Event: Nepal Earthquake
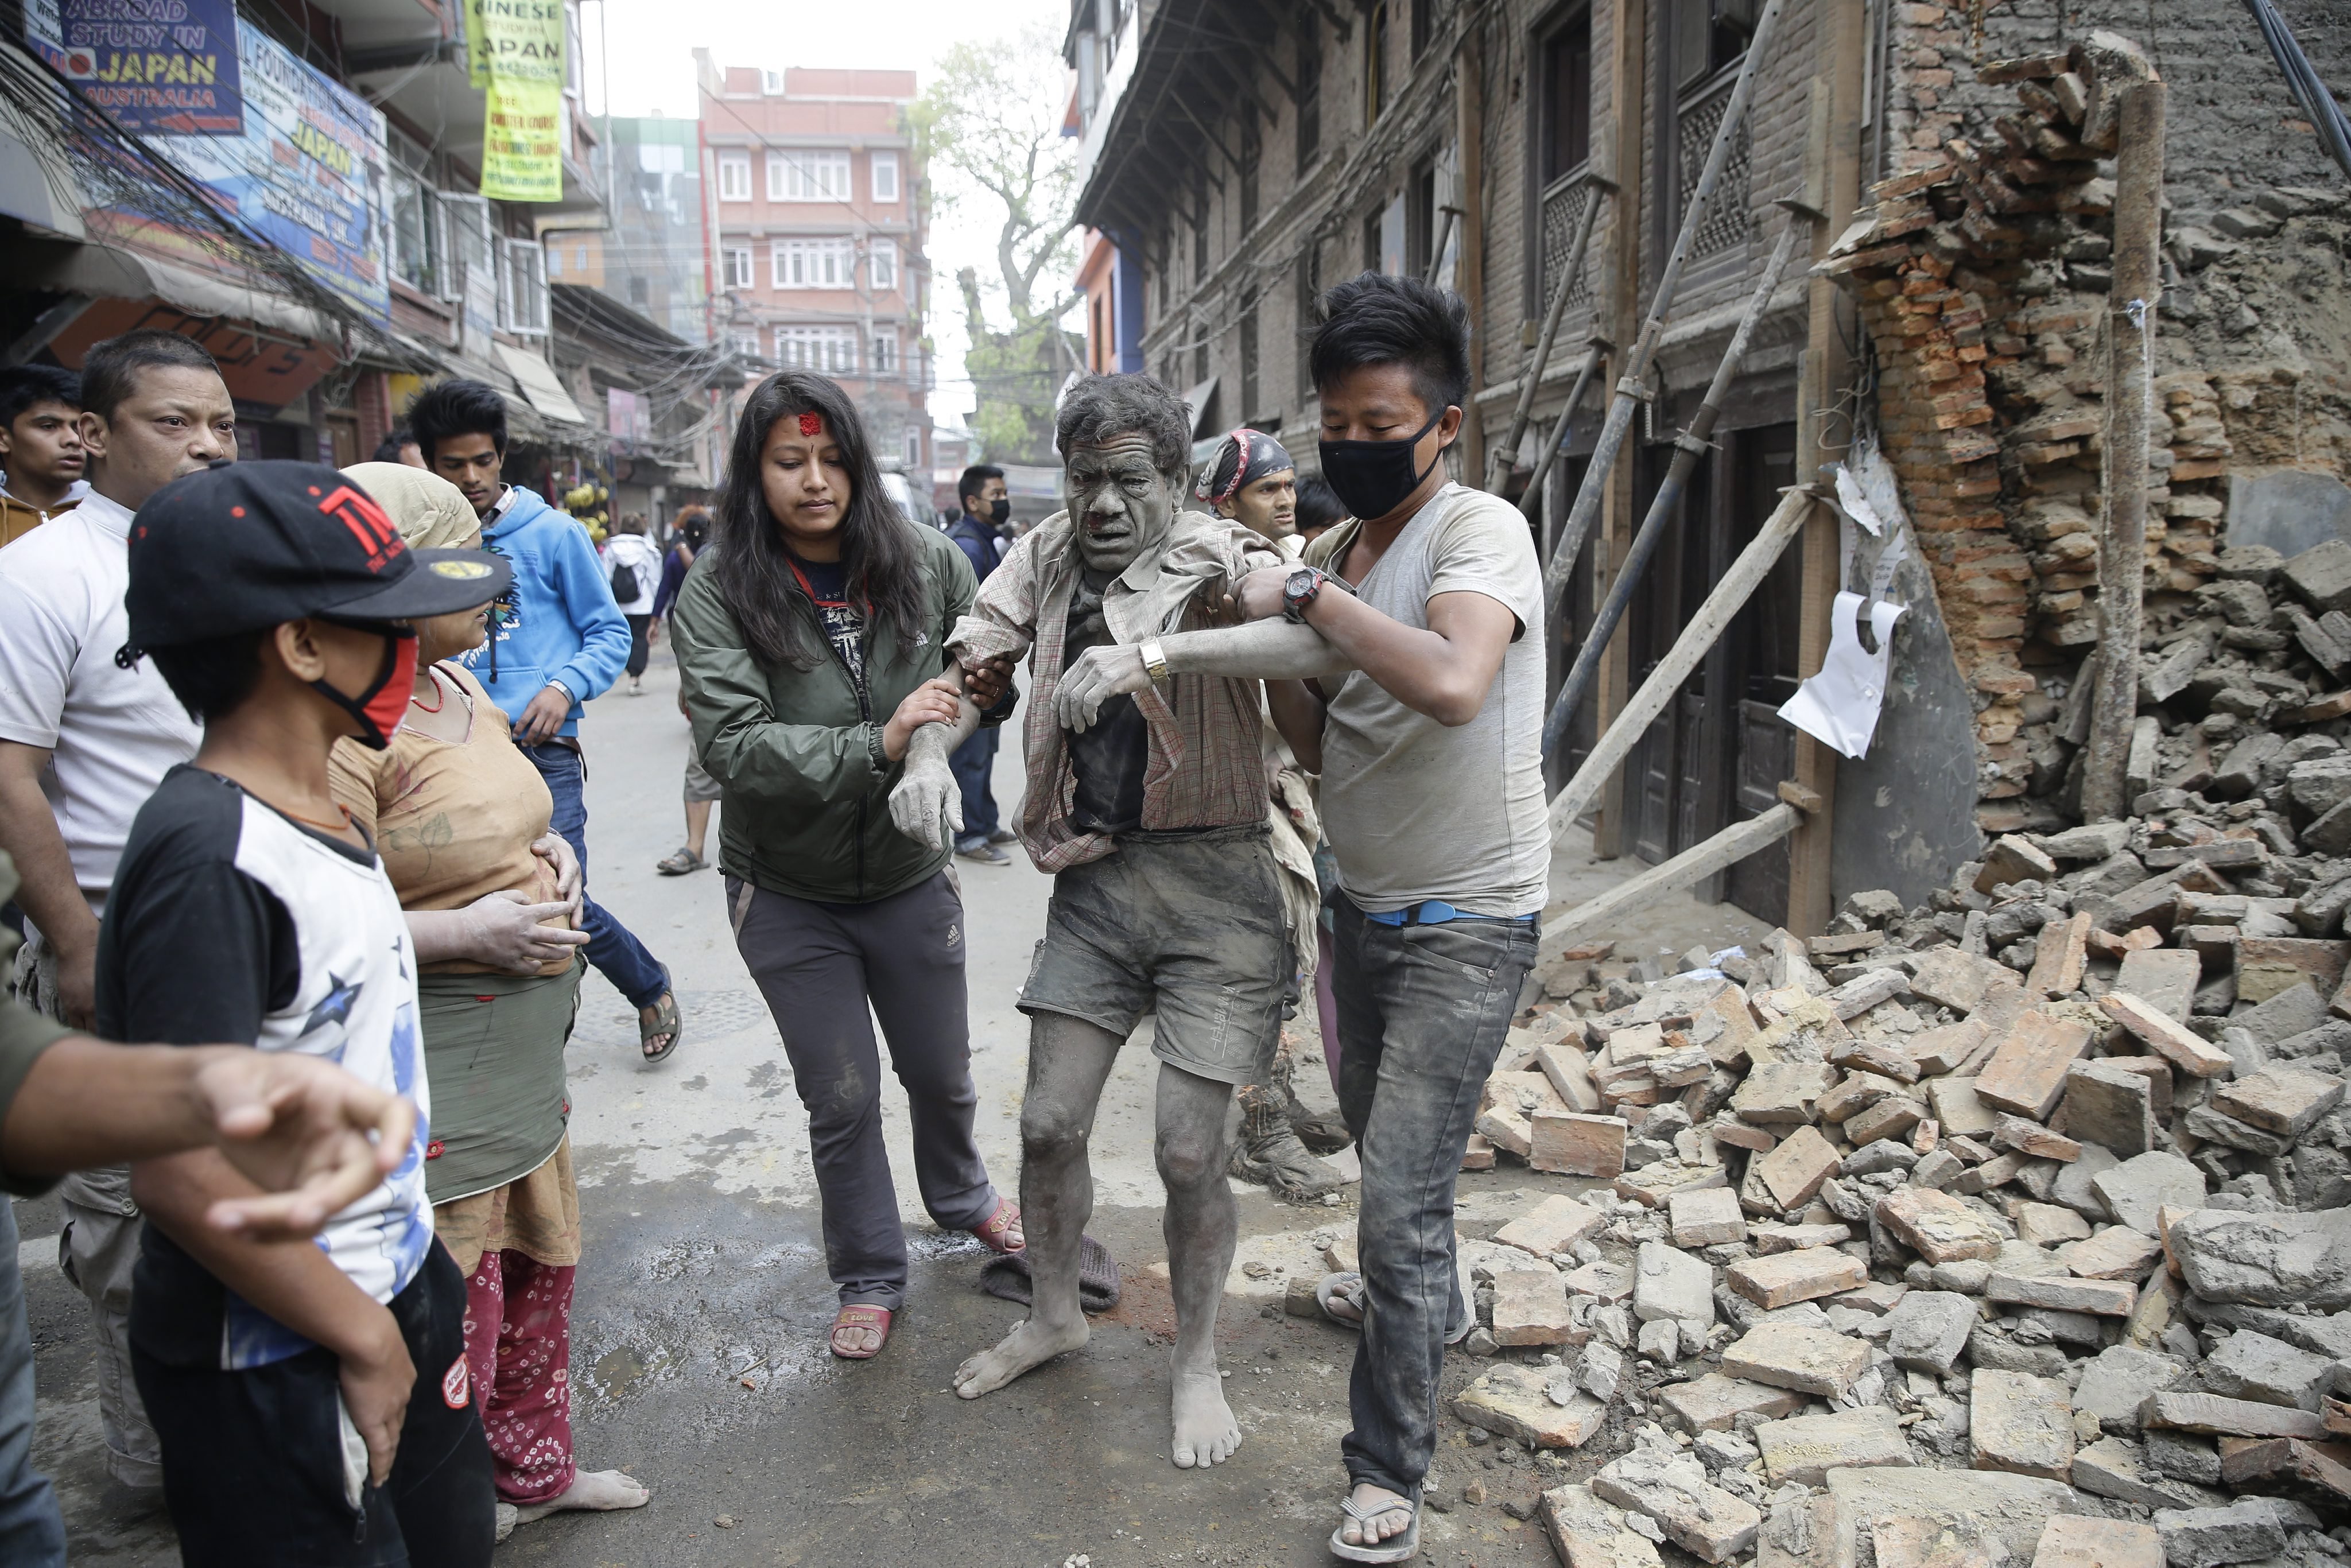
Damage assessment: damage